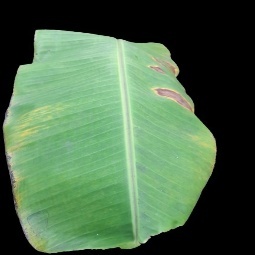
Label: Potassium